P-19 radar

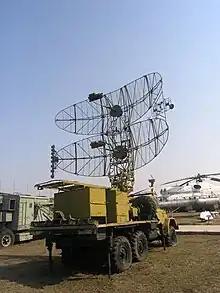
In Togliatti Technical Museum

The P-19 "Danube" 1RL134 (also referred to by the NATO reporting name "Flat Face B" in the west) is a 2D UHF radar developed and operated by the former Soviet Union. The radar was also known by the name "Renata" in Poland and "Dunai" in the former German Democratic Republic.